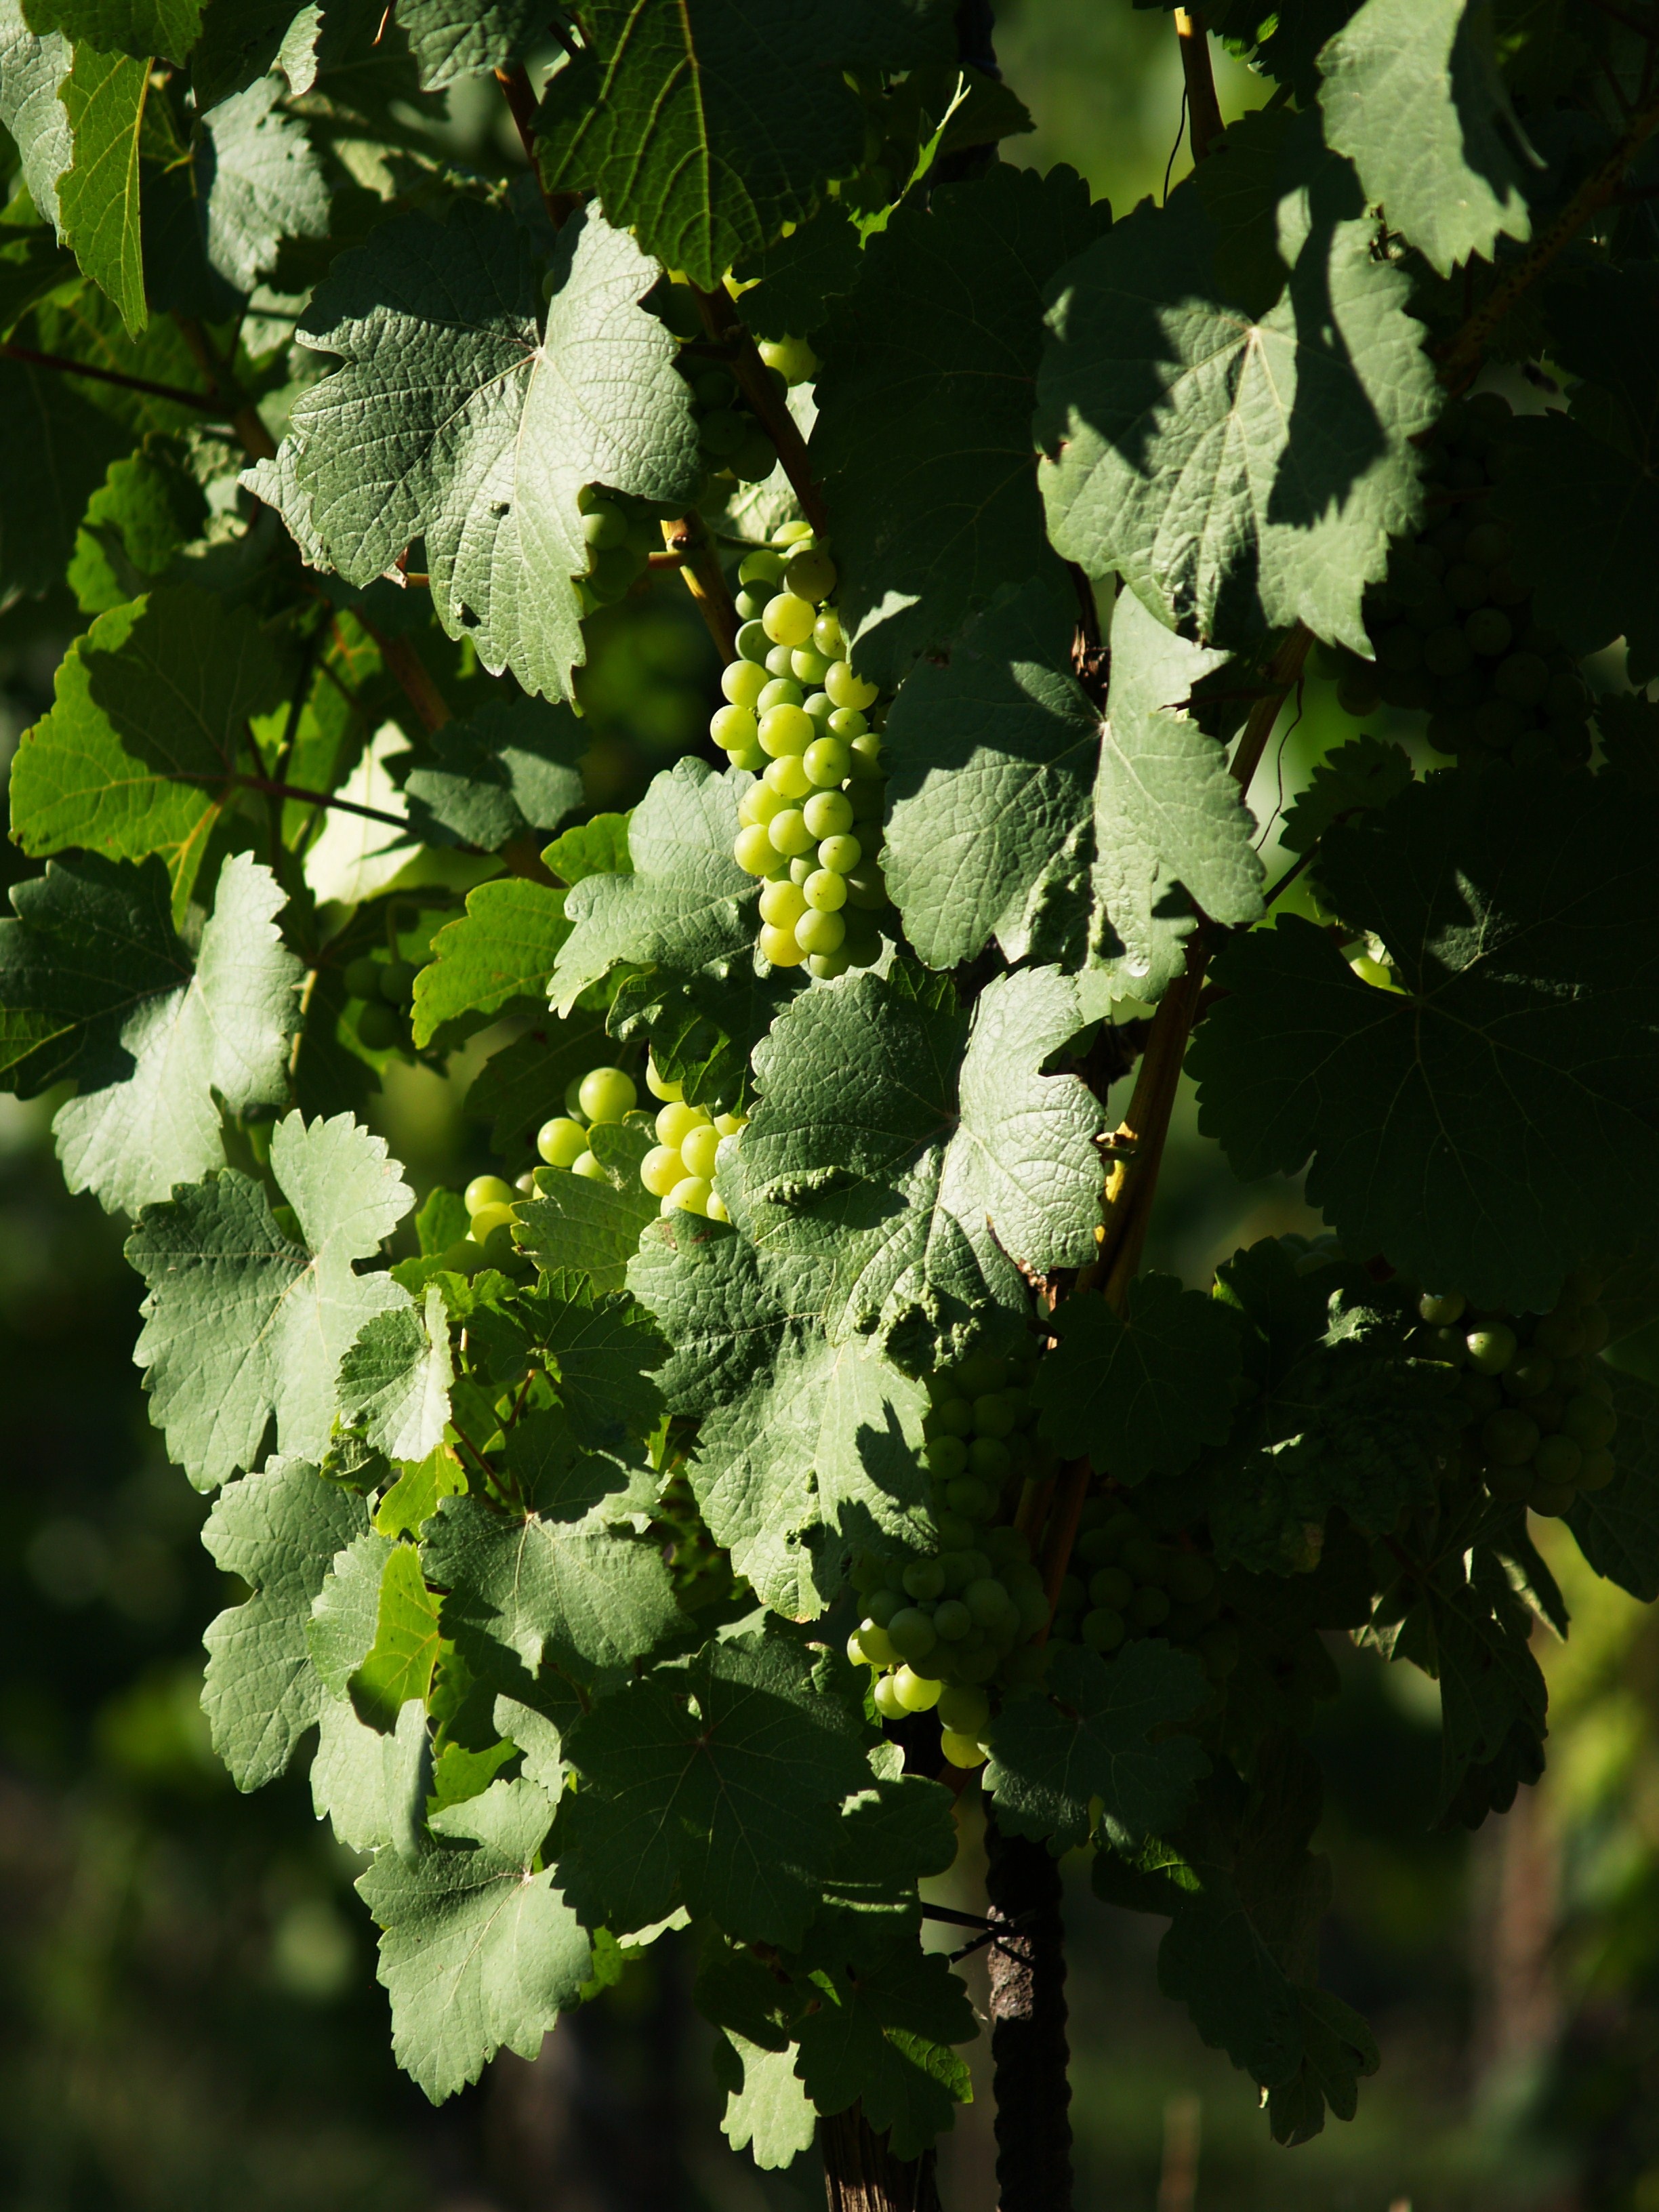
tree, branch, plant, grape, fruit, berry, leaf, flower, food, green, produce, botany, flora, grapevine, shrub, creeper, flowering plant, vitis, grape leaves, the grapes, woody plant, land plant